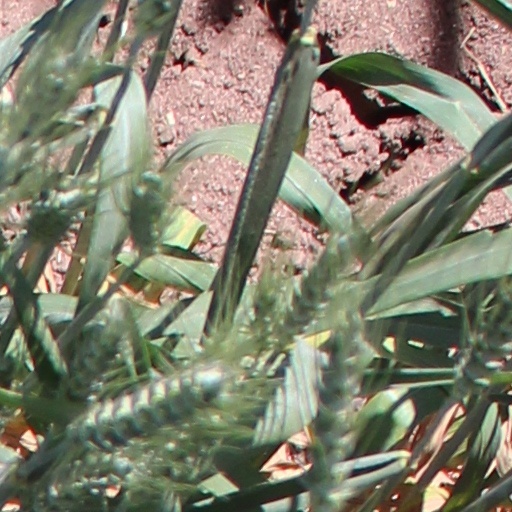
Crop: wheat